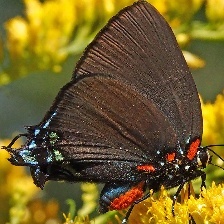
Species: PURPLE HAIRSTREAK